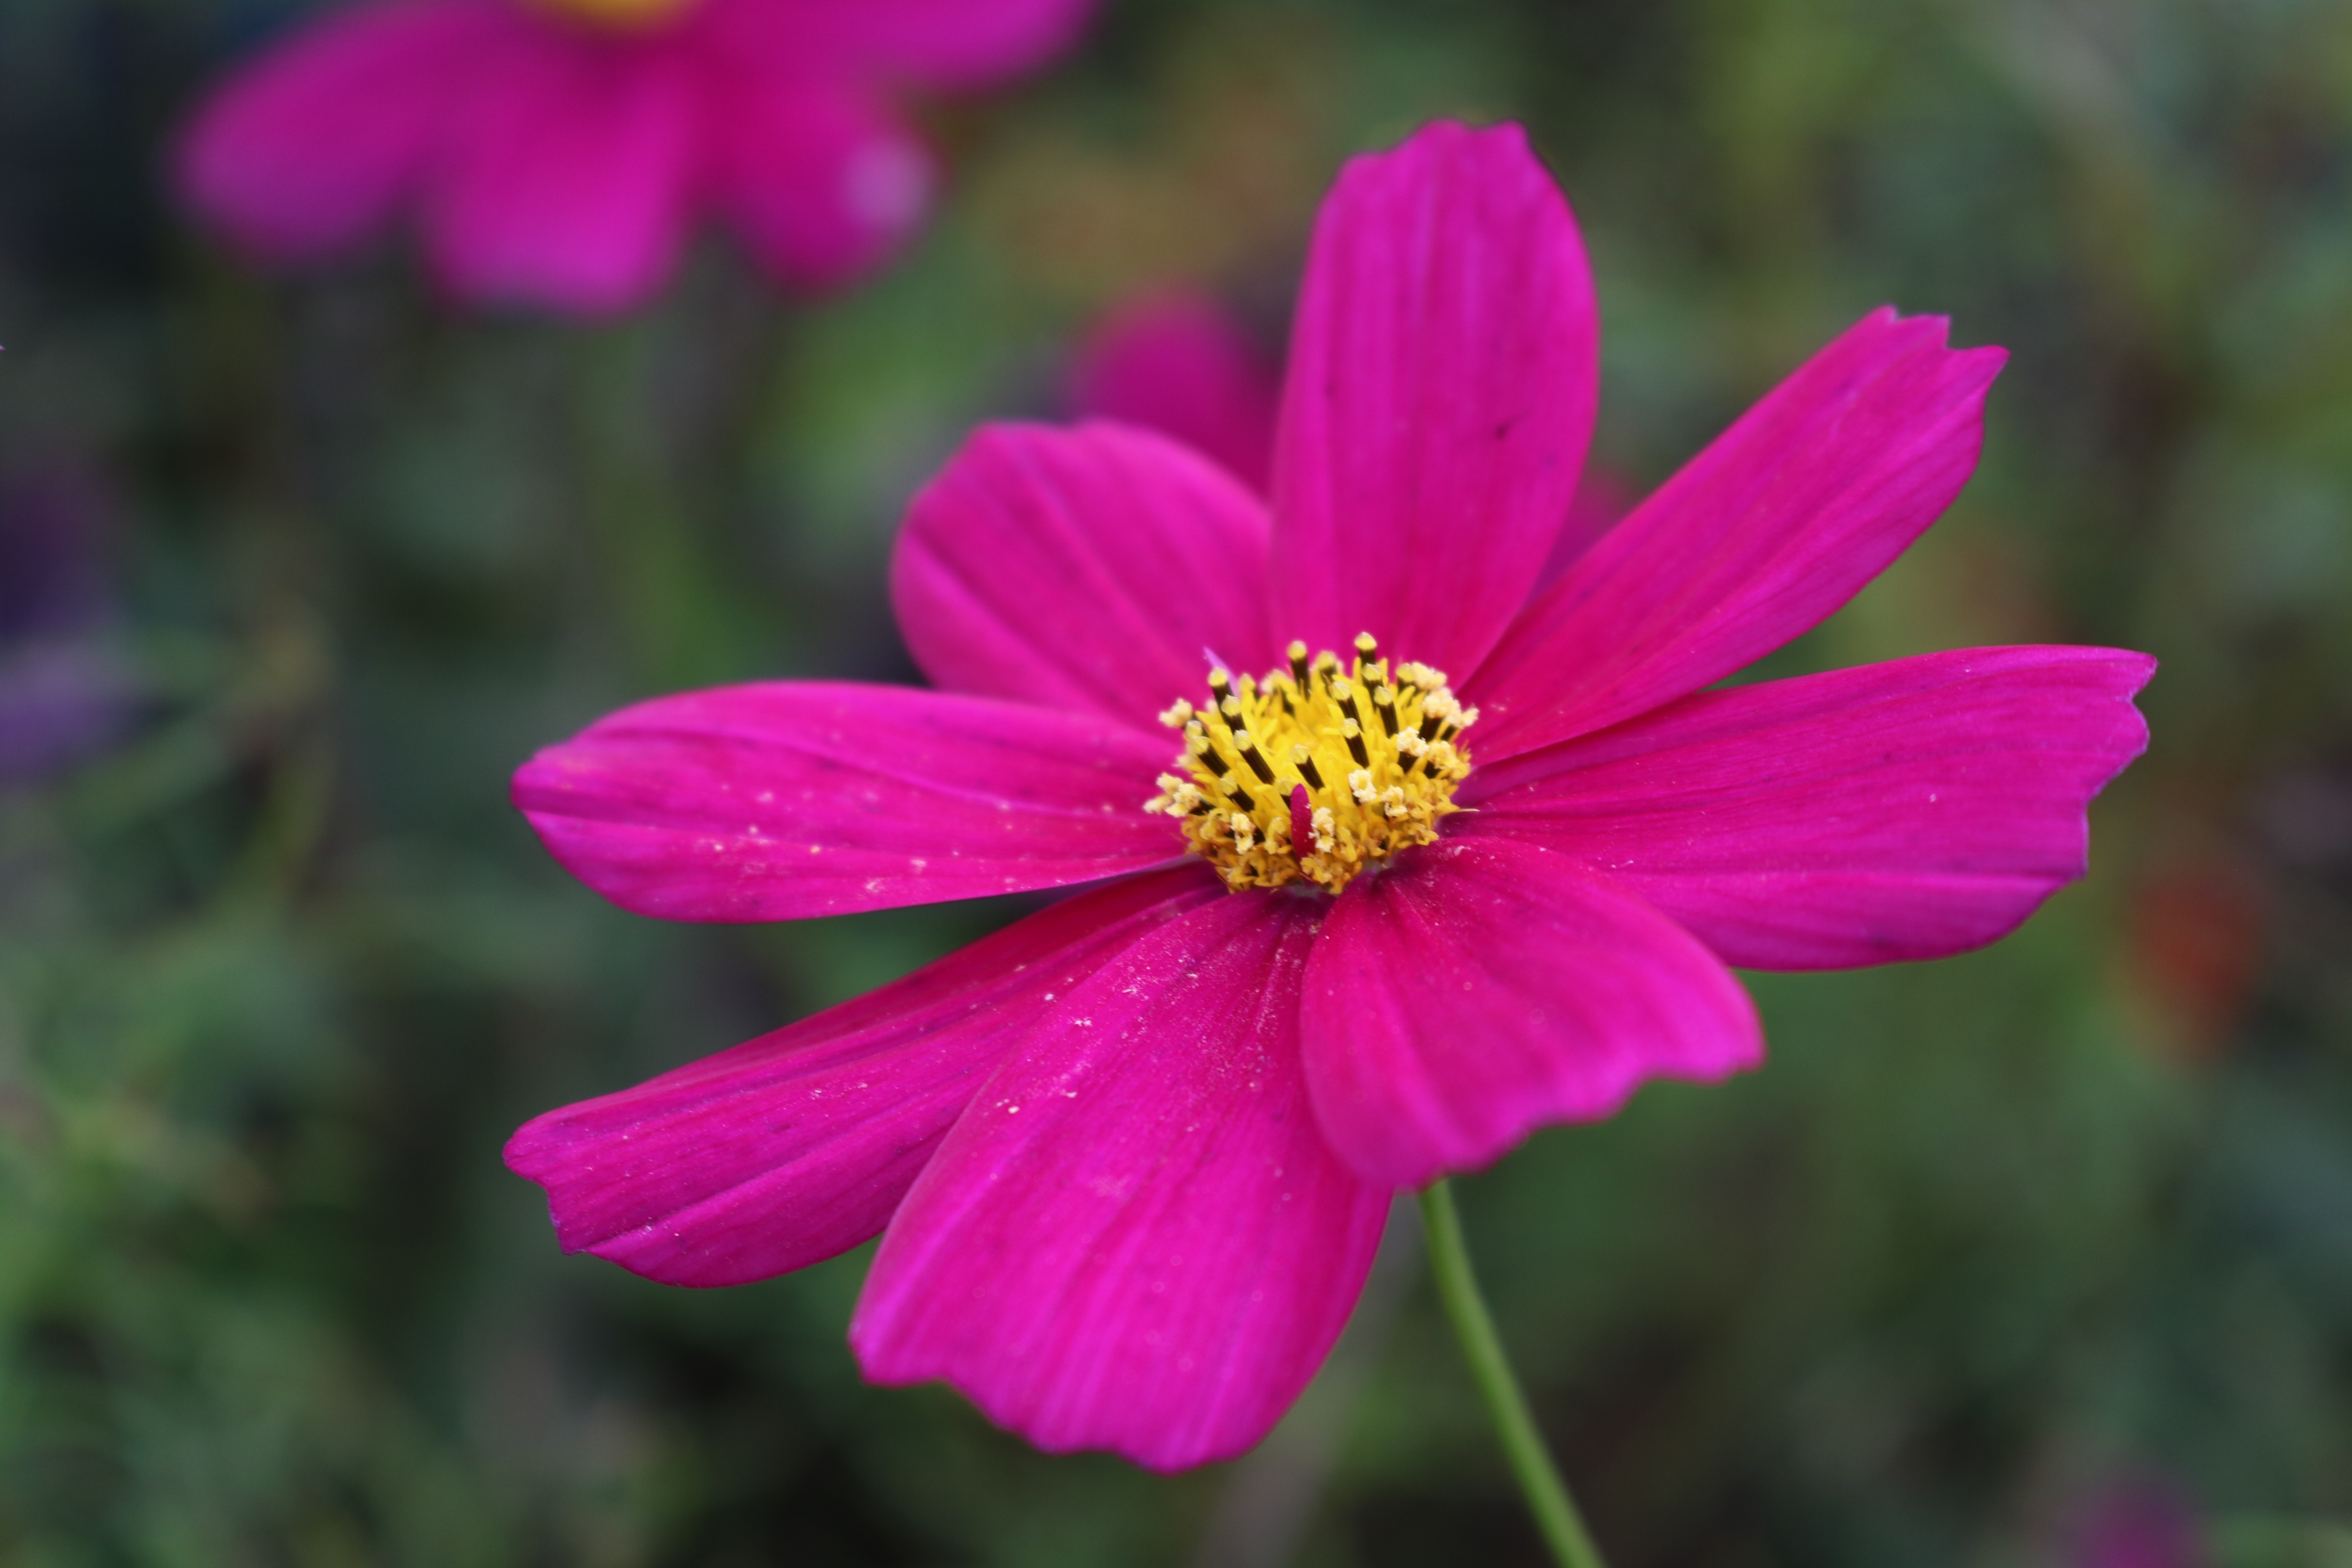
plant, cosmos, flower, petal, summer, pink, flora, wildflower, macro photography, flowering plant, daisy family, annual plant, plant stem, land plant, garden cosmos